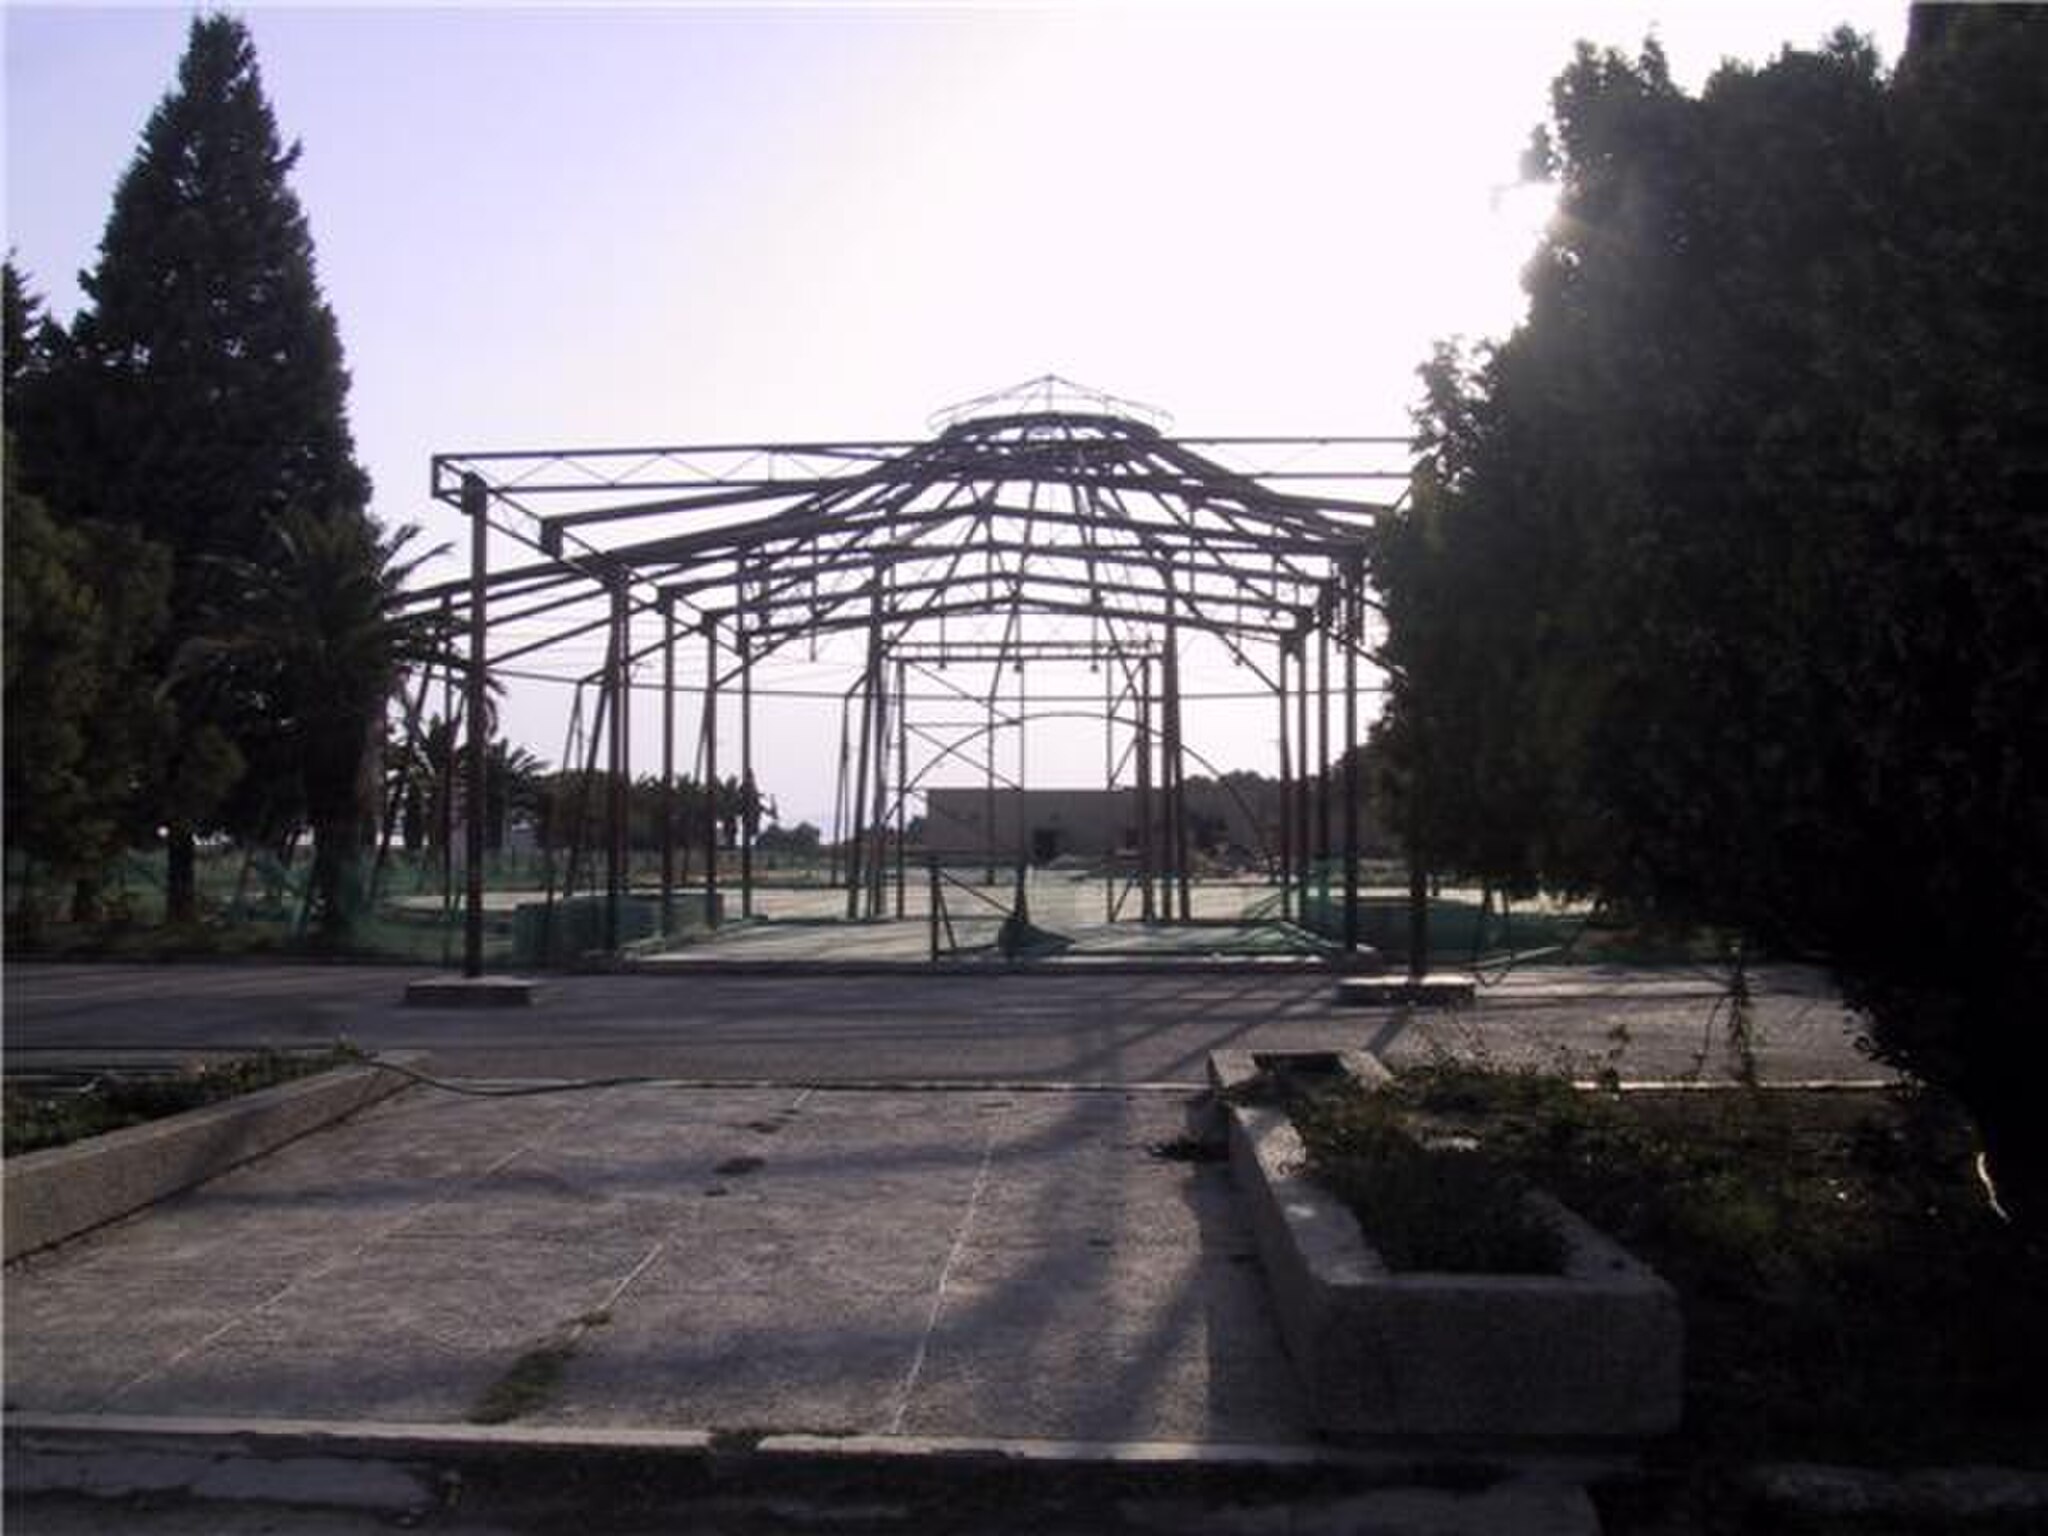
Title: Persepolistent2007
Description: Persepolis tentcity, 2007
Date: 2007
Categories: Nature of Persepolis, 2500 year celebration of the Persian Empire, Self-published work, 2007 in Persepolis